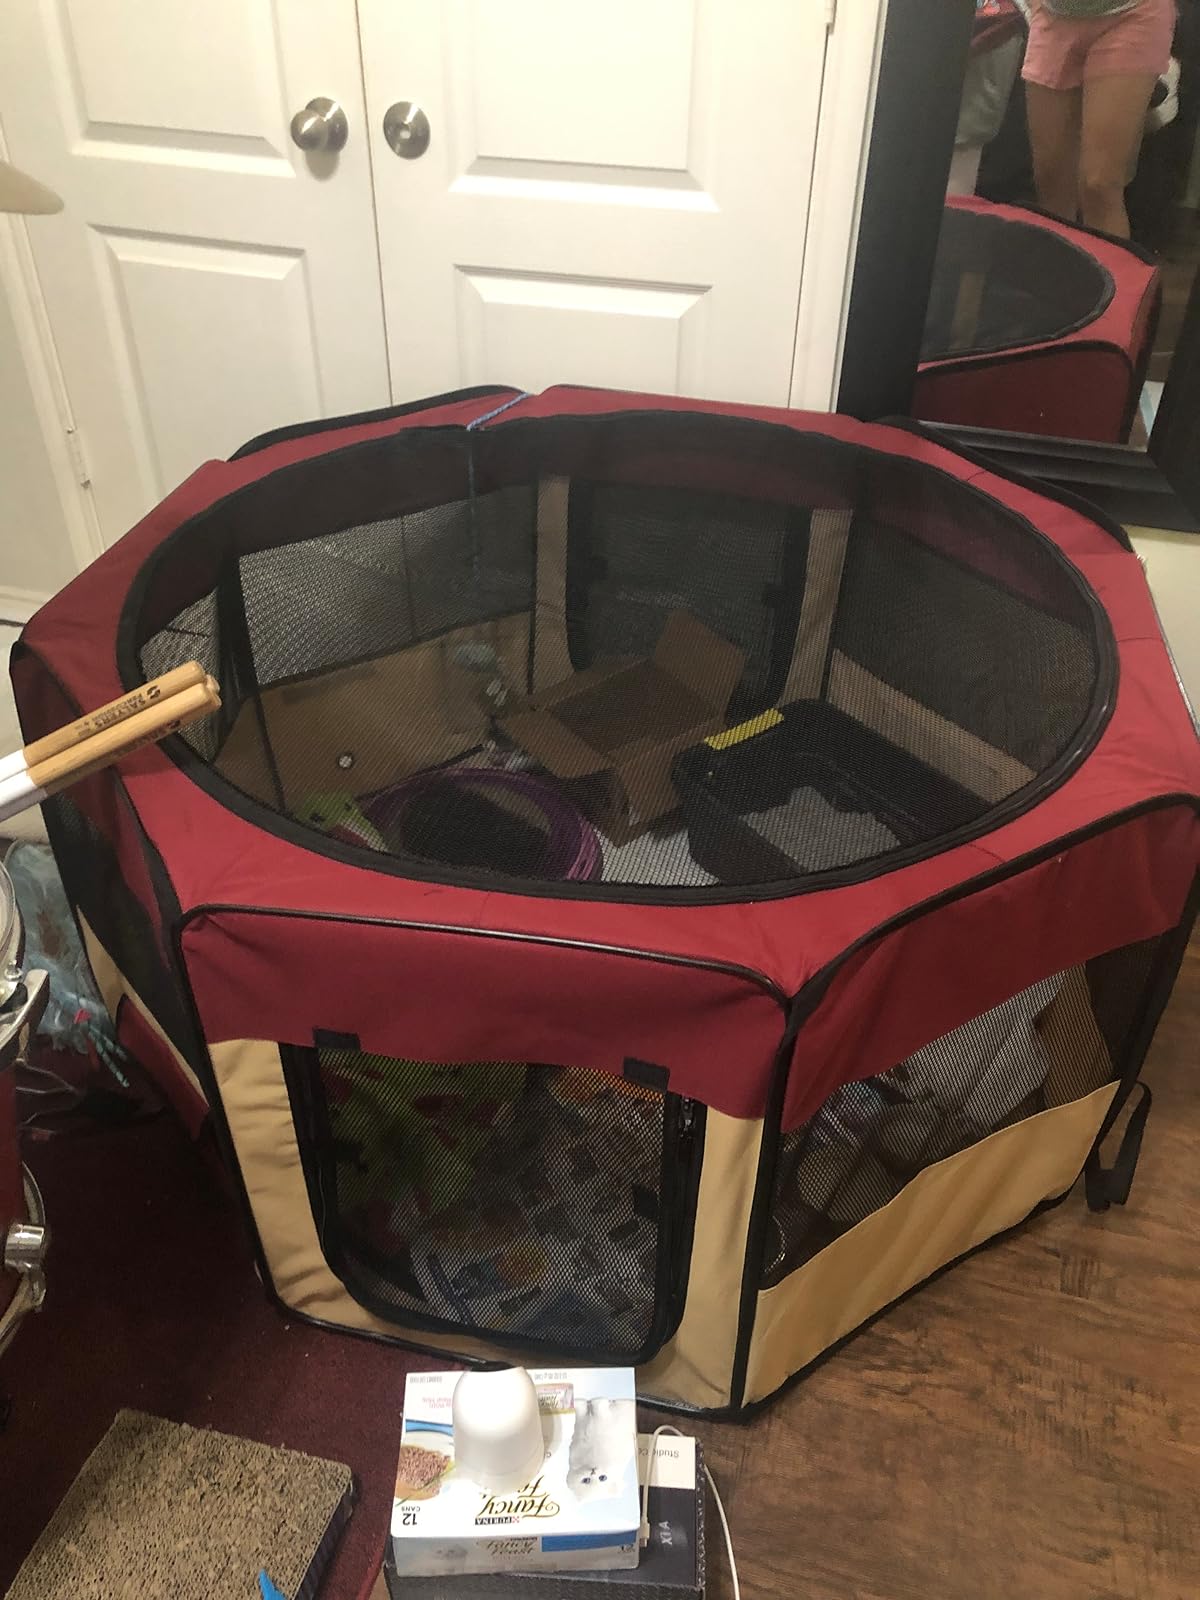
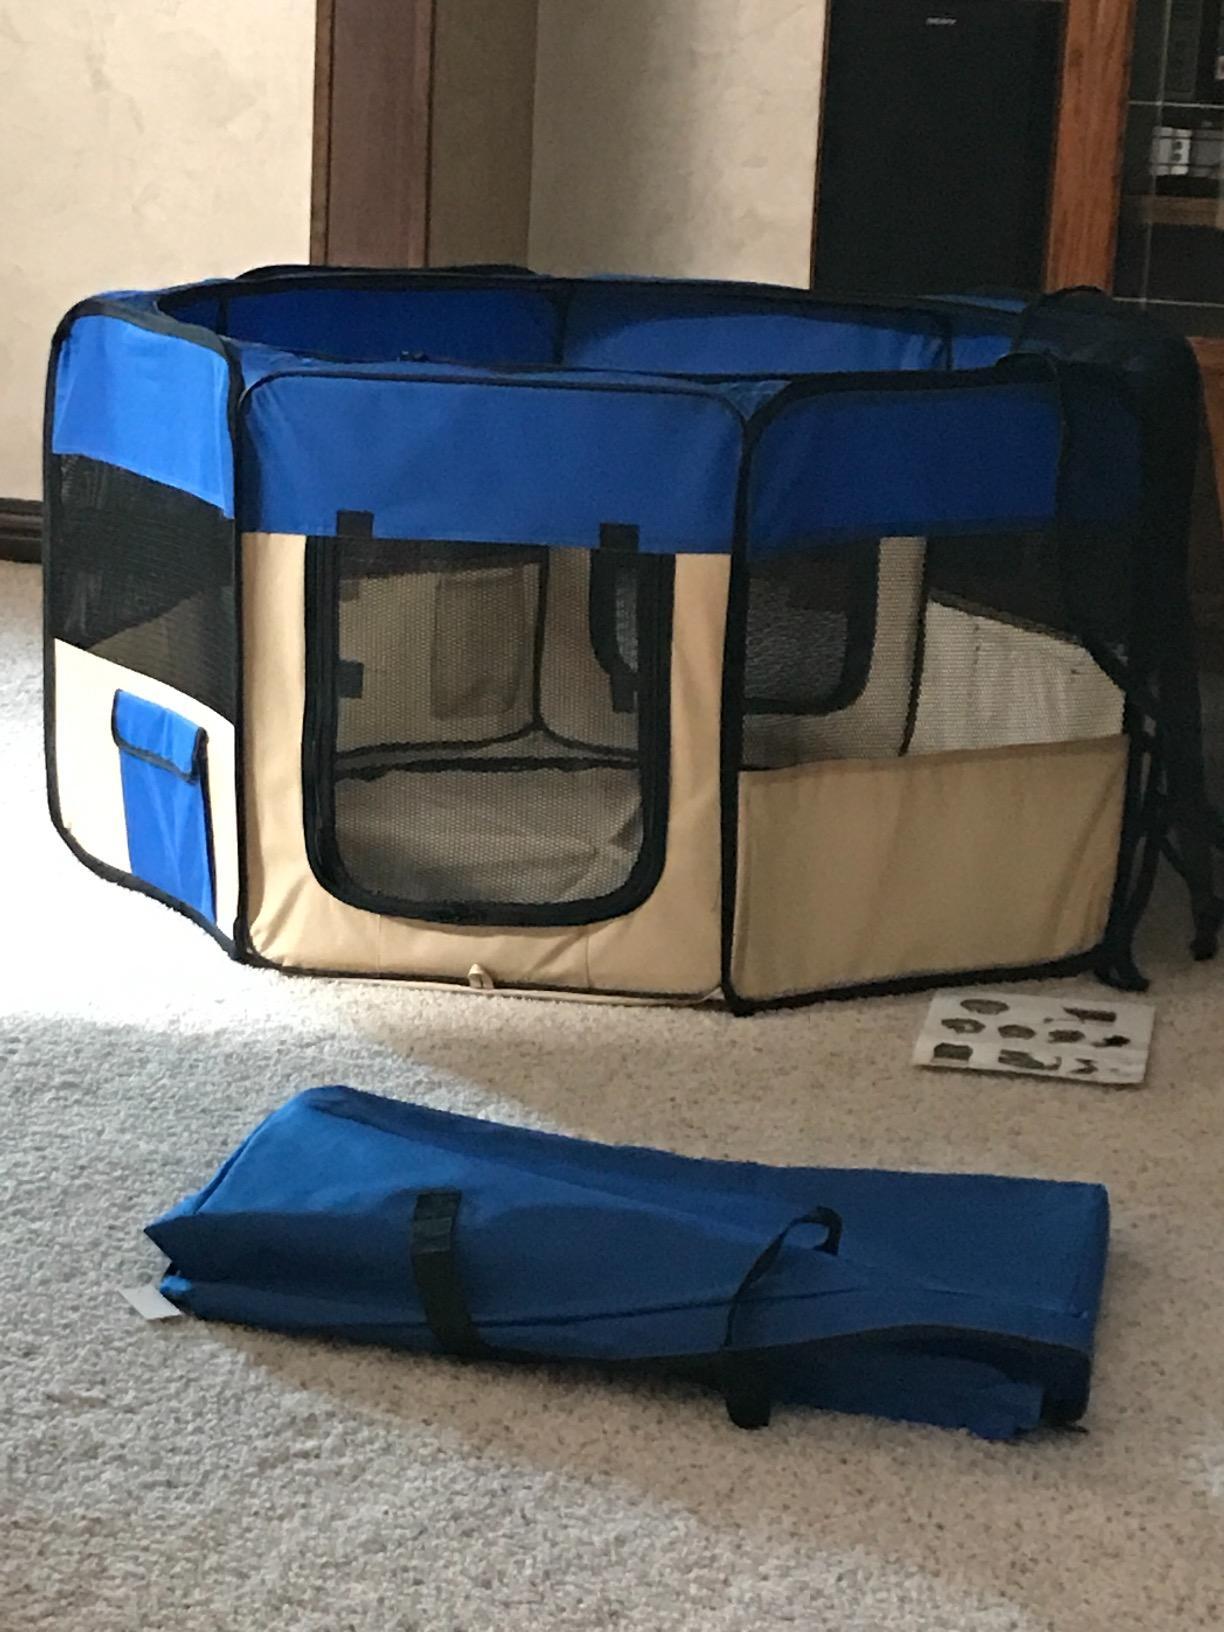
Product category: items_kennel
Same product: no